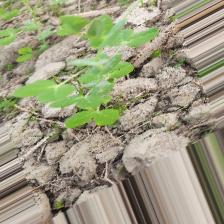
Label: Powdery Mildew